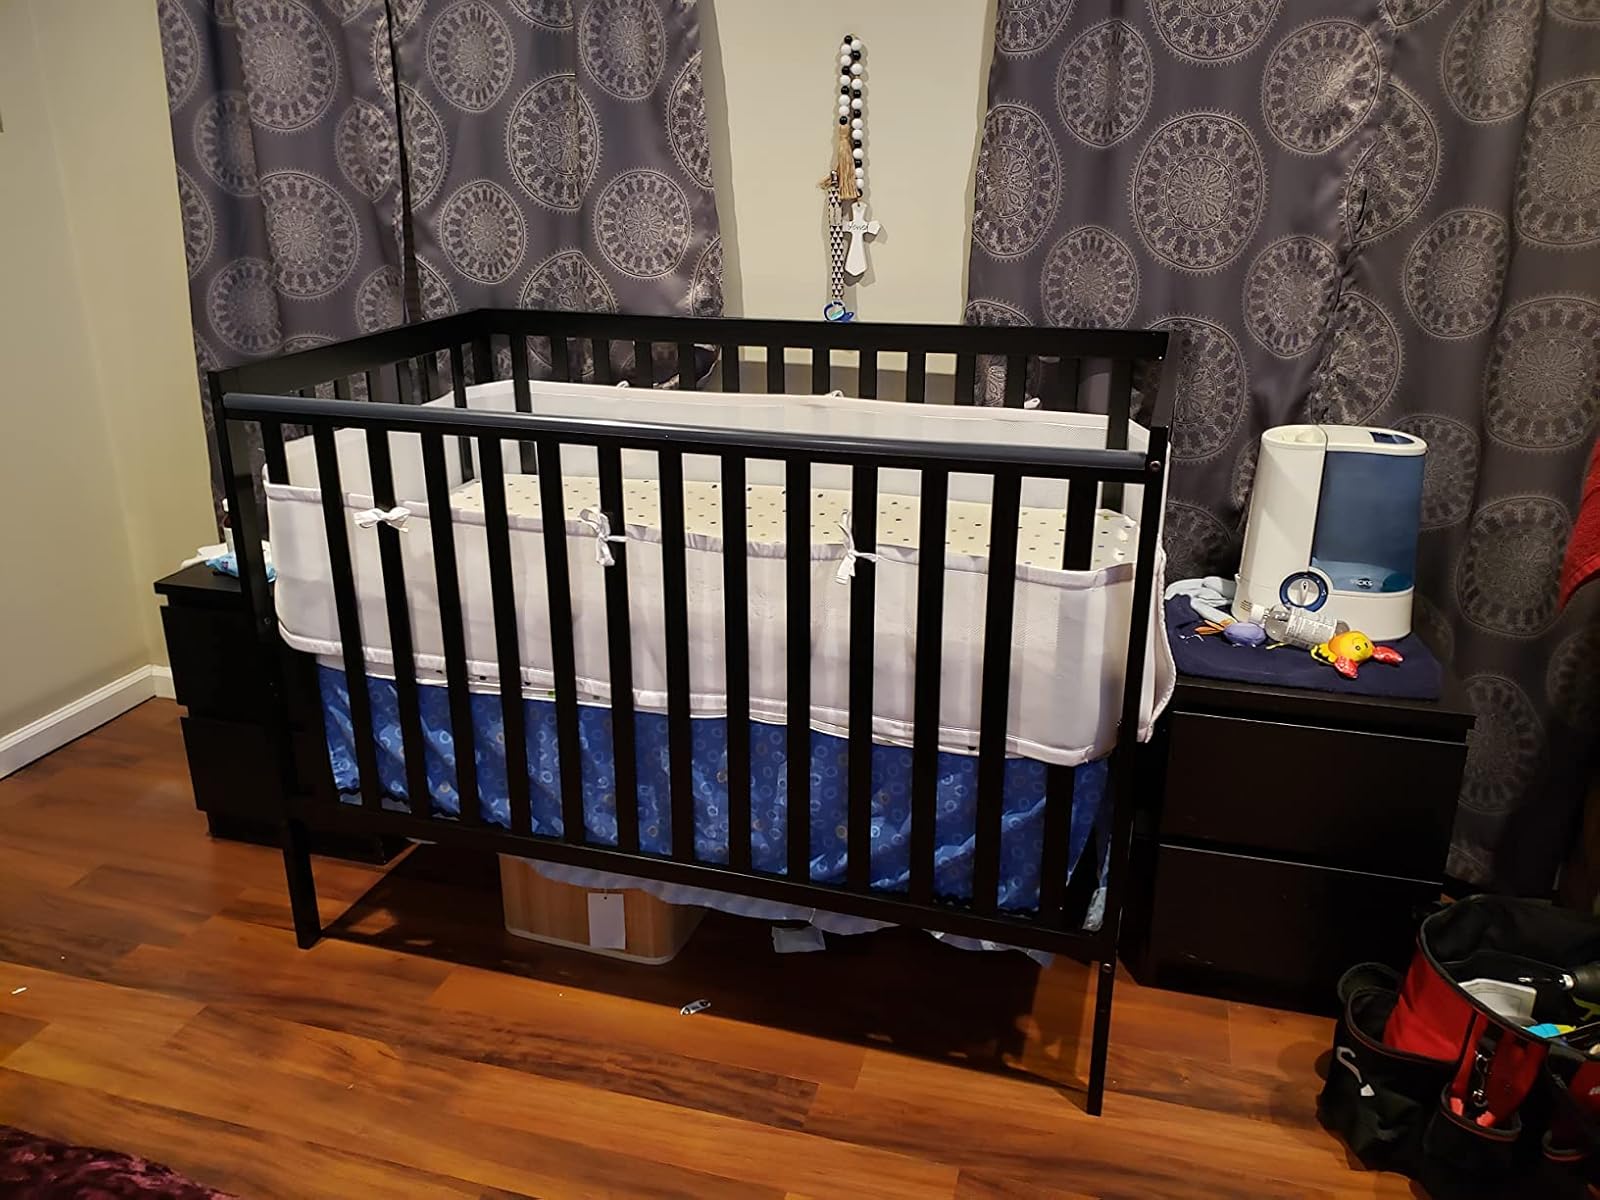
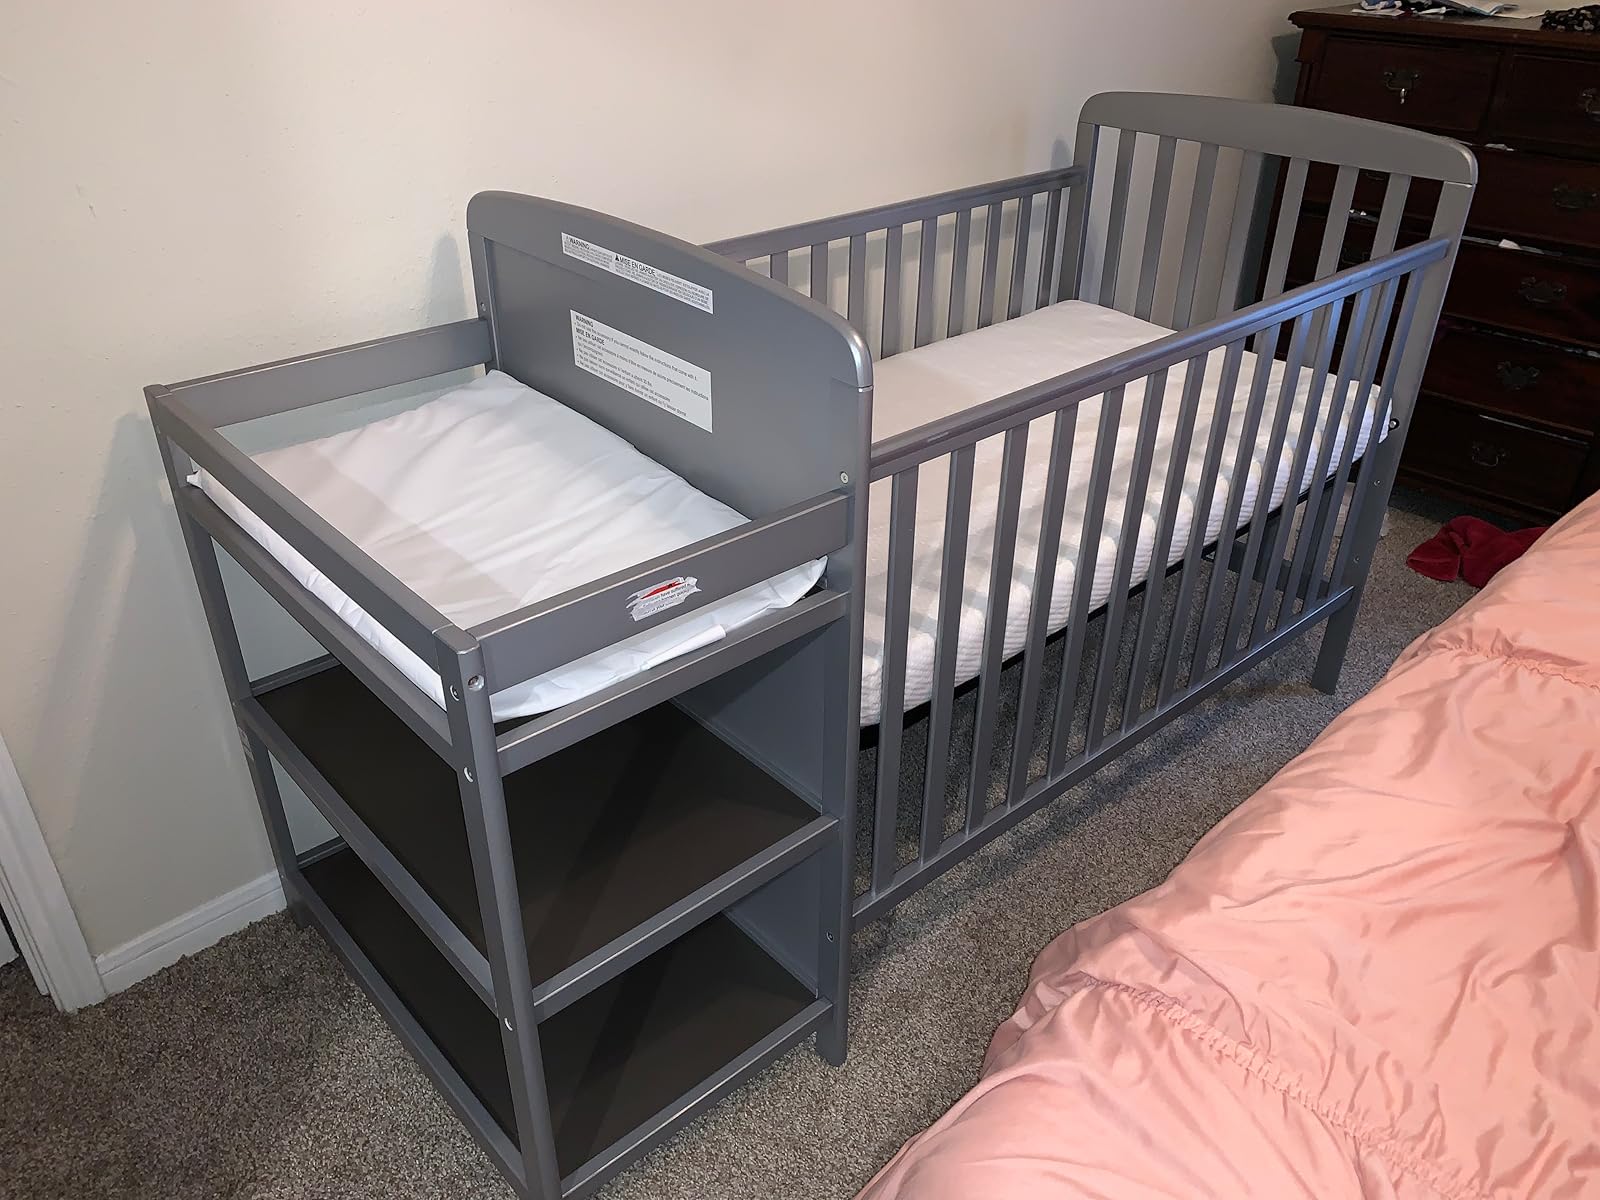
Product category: products_crib
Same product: no